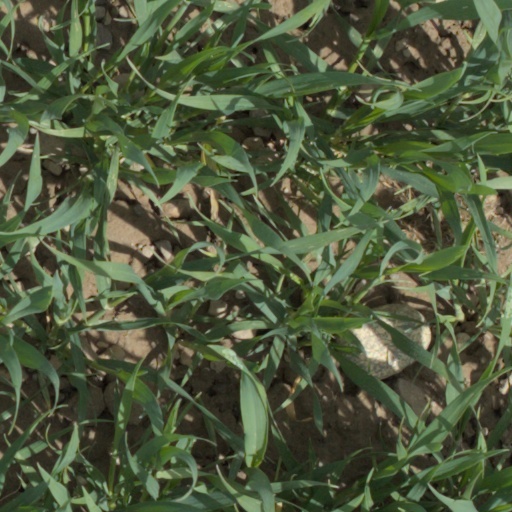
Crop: wheat